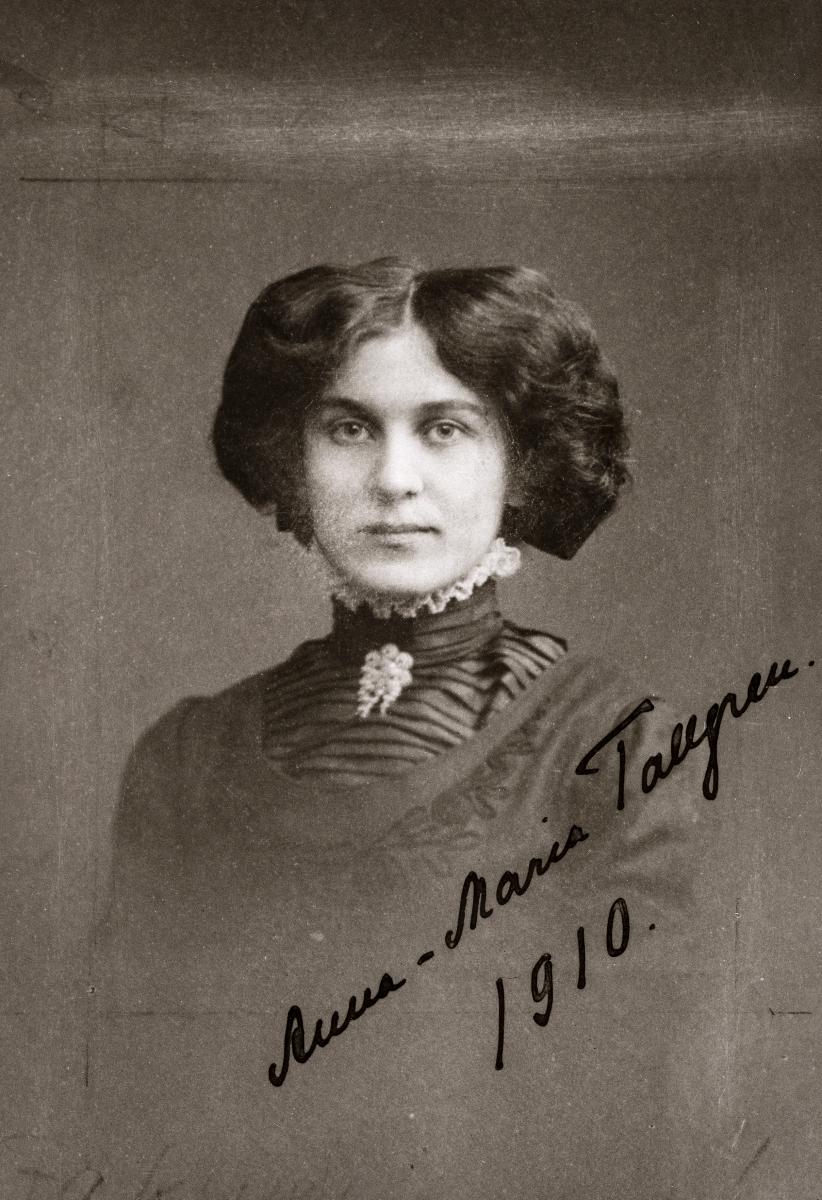
Esseisti Anna-Maria Tallgren vuonna 1910
Finnish essayist Anna-Maria Tallgren in 1910
sisällön kuvaus: Esseisti Anna-Maria Tallgren vuonna 1910. content description: Finnish essayist Anna-Maria Tallgren in 1910.
Kuvaaja: Atelier Universal, kuvaaja; Klein, Carl, kuvaaja
Vuosi: 1910
Paikka: Suomi, Uusimaa, Helsinki
Aiheet: Tallgren, Anna-Maria; henkilöt; kirjailijat; esseistit; persons; authors; essayists; personer (individer); författare